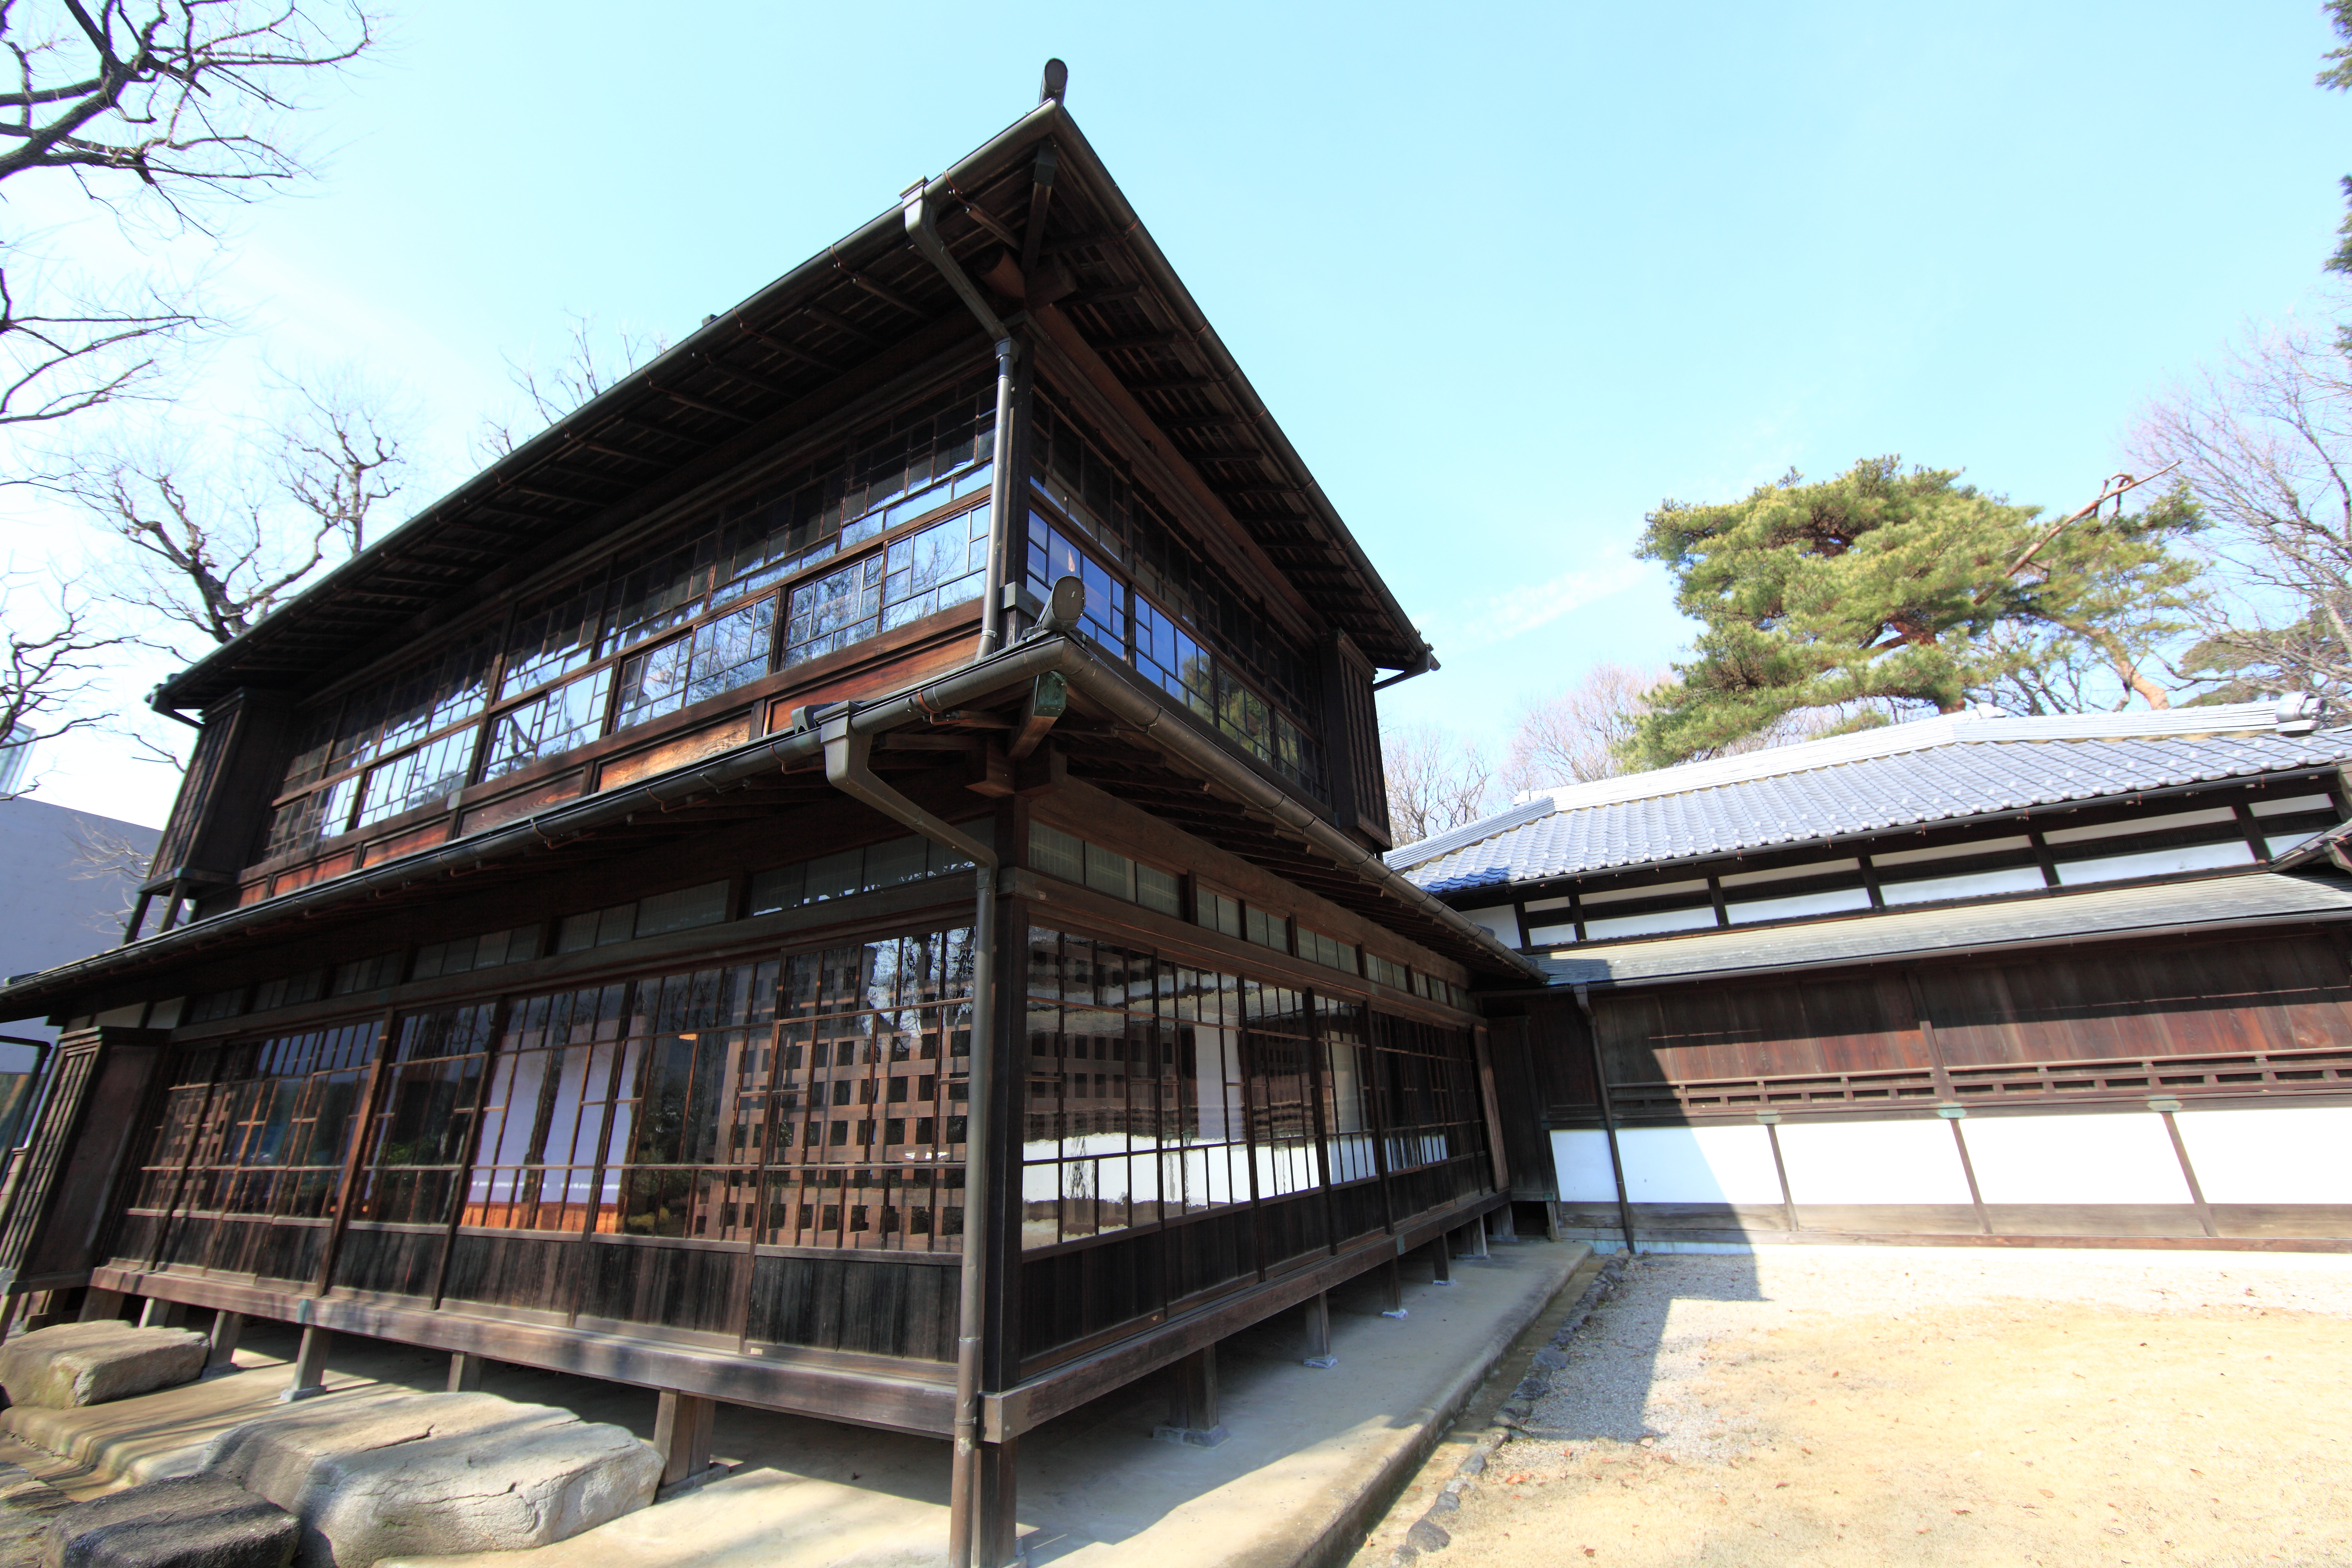
architecture, house, roof, building, home, high, ancient, facade, residence, property, exterior, design, temple, 5d, hires, estate, markii, hi, res, resolution, real estate